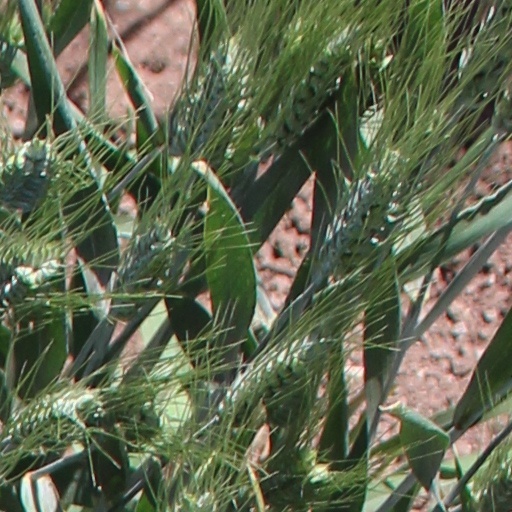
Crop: wheat